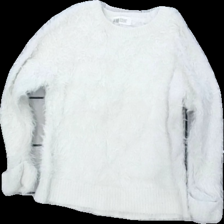
View: front
Type: Sweater
Category: Children
Brand: H&M
Colors: White
Material: 100% nylon
Cut: Regular
Size: 122
Season: Autumn
Price range: 50-100
Recommended usage: Reuse